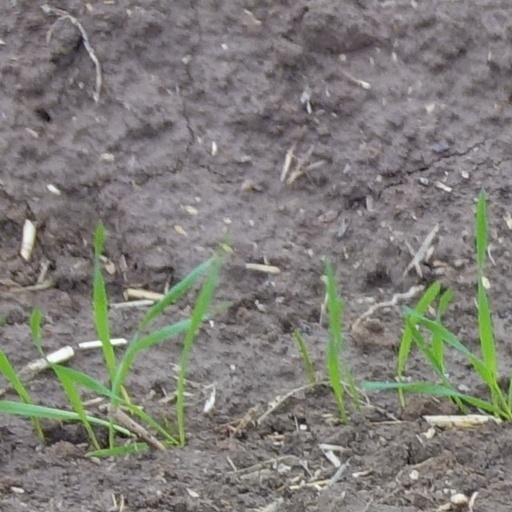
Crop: wheat